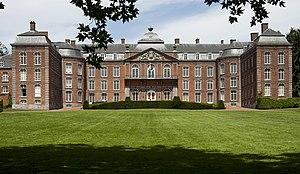
La maison de Croÿ ou de Croy est une ancienne et illustre famille de la noblesse européenne, originaire de Picardie.
La liste du patrimoine immobilier exceptionnel de la Wallonie est établie par arrêté du Gouvernement wallon. Au 7 février 2013, elle comprenait les biens suivants. Une nouvelle liste révisée est parue au Moniteur belge du 26 octobre 2016. Elle reprend les 218 biens inscrits par le Gouvernement wallon sur la liste du Patrimoine exceptionnel de la Wallonie. La liste 2016 comprend quatre nouveaux biens